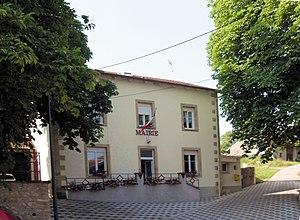
La mairie de Villoncourt
Villoncourt est une commune française située dans le département des Vosges, en région Grand Est.